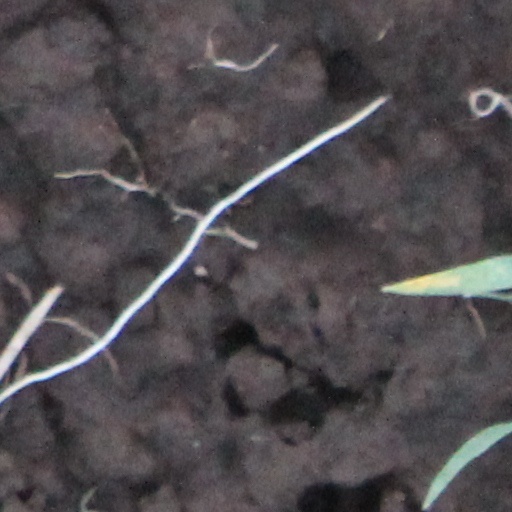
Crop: wheat